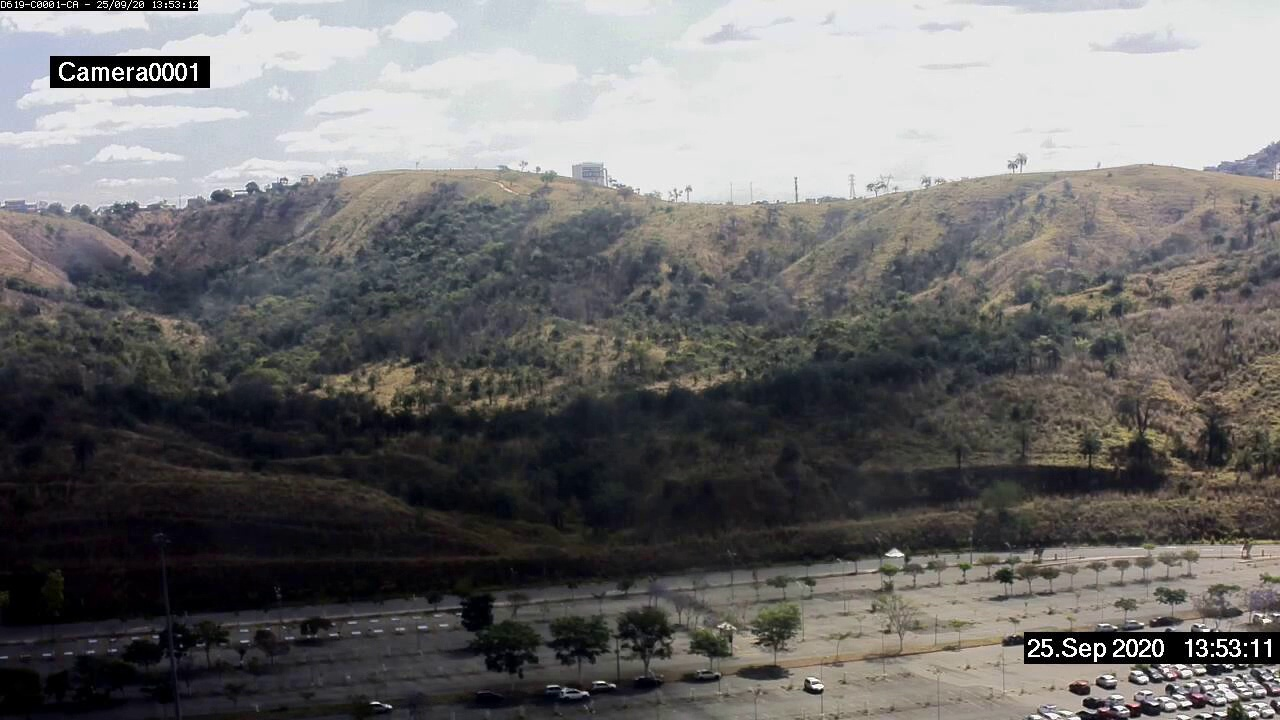
Fire: no
Smoke: no